David Trone

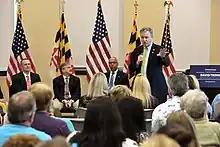
Trone hosts a workshop on the opioid epidemic, 2019

Trone supports a two-state solution to the Israeli–Palestinian conflict and opposes the Boycott, Divestment and Sanctions (BDS) movement. He disagreed with President Donald Trump's decision to relocate the United States Embassy in Israel in Jerusalem. Trone is a "minyan" donor to the American Israel Public Affairs Committee, which requires a minimum annual gift of $100,000 and is the highest membership level in the group.